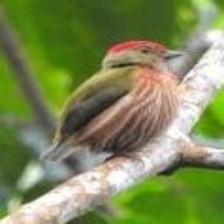
Species: STRIPPED MANAKIN
Scientific name: MACHAEROPTERUS REGULUS